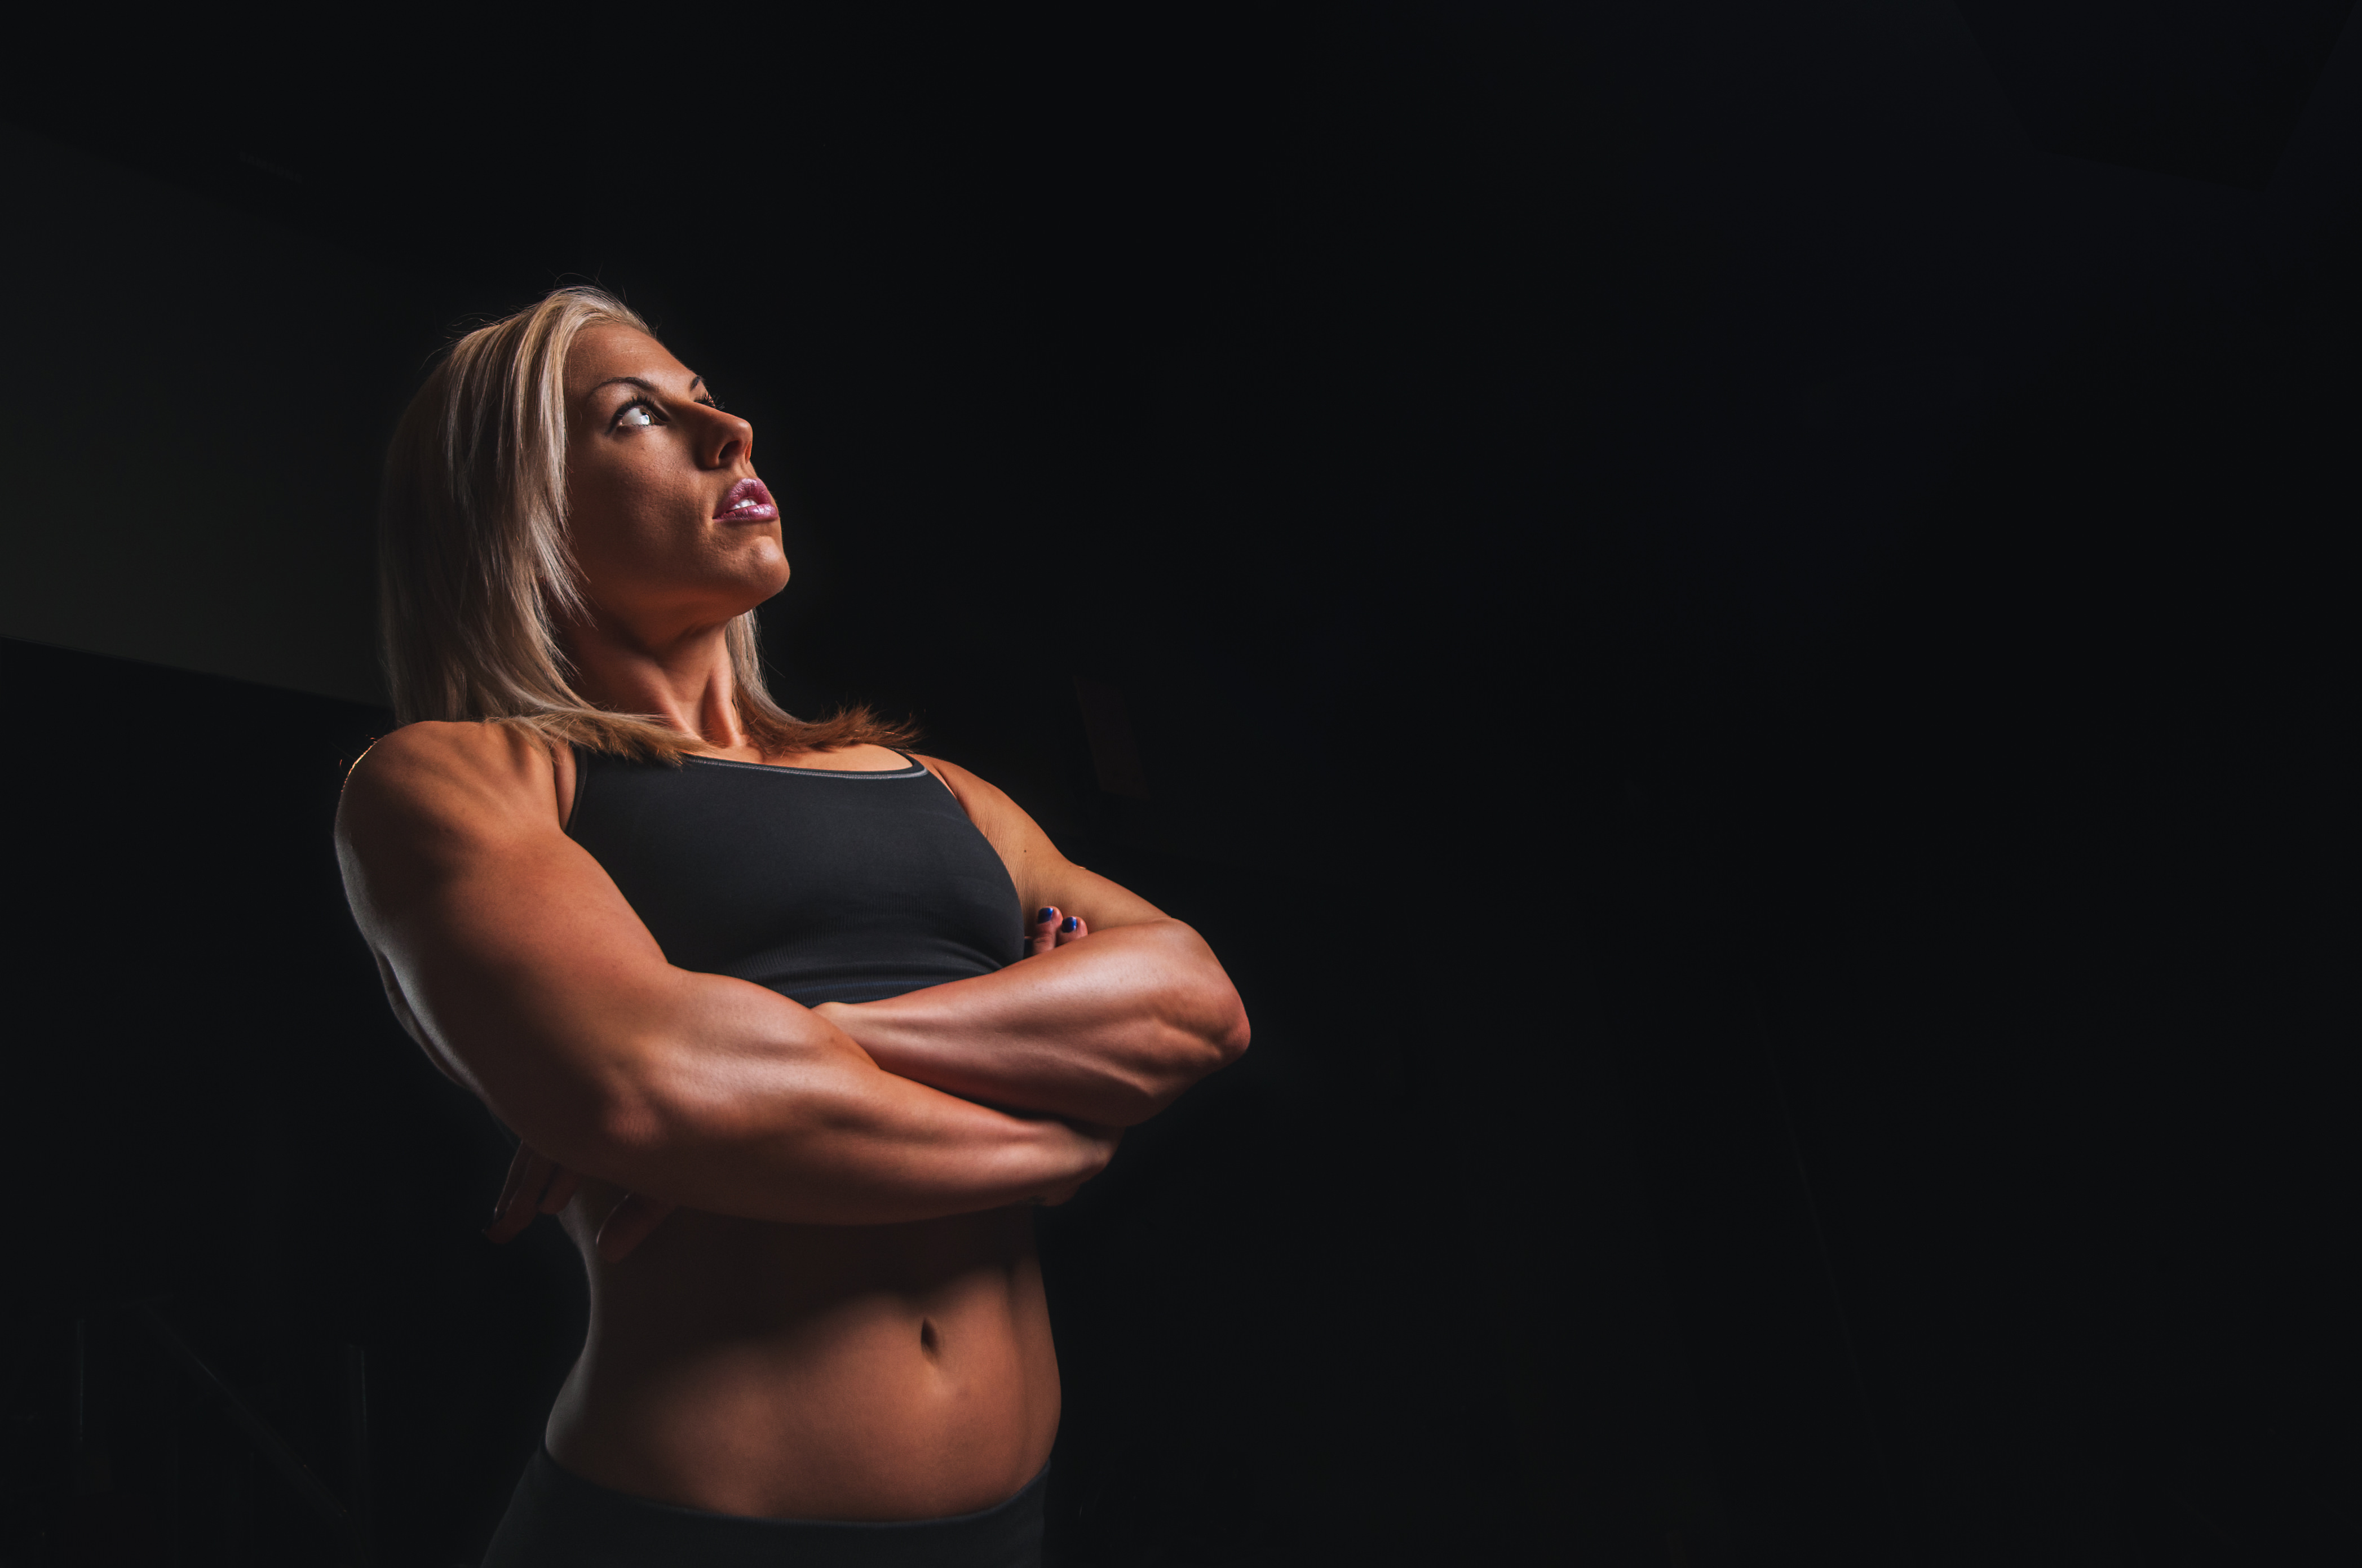
person, woman, photography, dark, dance, model, darkness, exercise, healthy, arm, blonde, fitness, trainer, bodybuilder, muscle, performance art, biceps, sexy, fit, strong, athlete, workout gear, performing arts, photo shoot, sportswear, muscles, sense, modern dance, concert dance